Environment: real
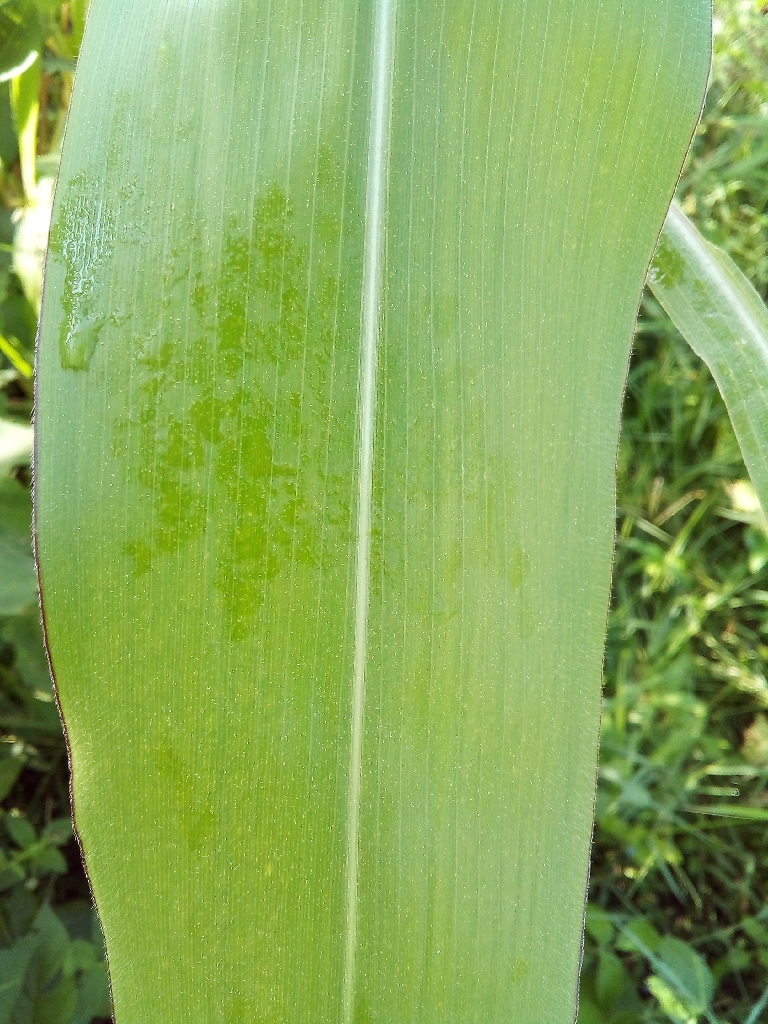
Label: healthy